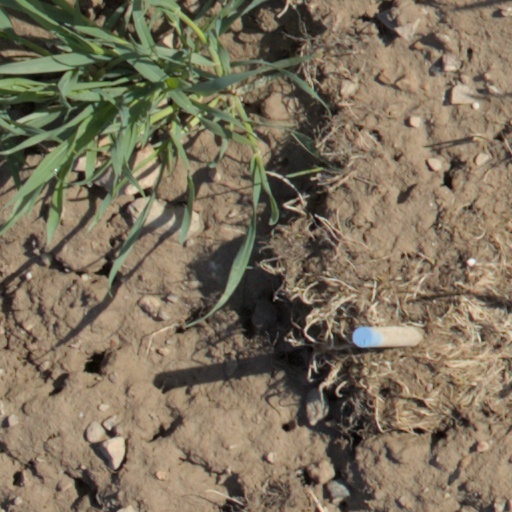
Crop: wheat